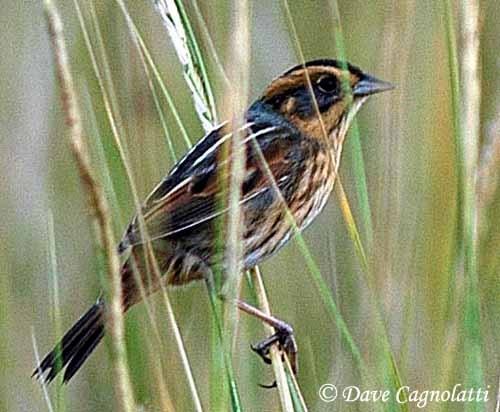
A photo of a nelson sharp tailed sparrow